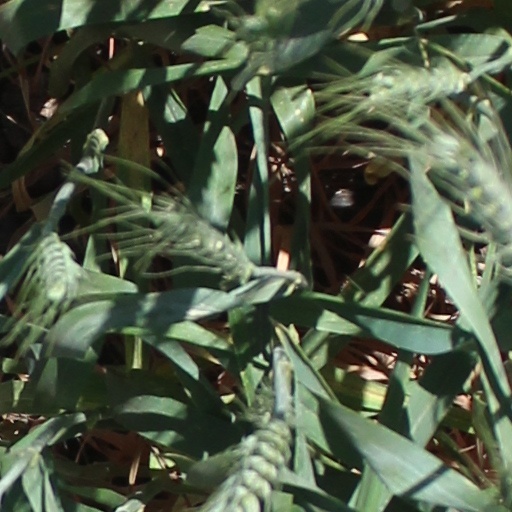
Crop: wheat